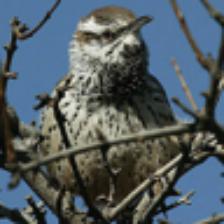
Label: NonHuman